Pól Ó Foighil

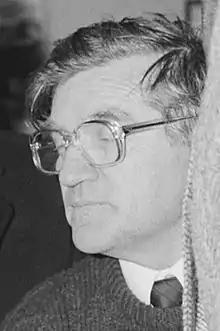
Ó Foighil in 1989

Pól Ó Foighil (1 June 1928 – 21 March 2005) was an Irish politician and activist for Irish-speaking, coastal and island communities. A teacher turned co-operative manager, he was an active member of the Fine Gael party, and as a long-serving councillor he was the party's only elected representative in the Connemara Gaeltacht for two decades. He also served as a senator from 1989 to 1993.